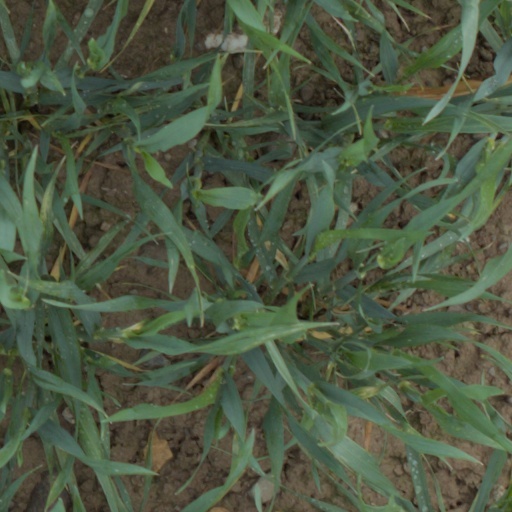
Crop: wheat